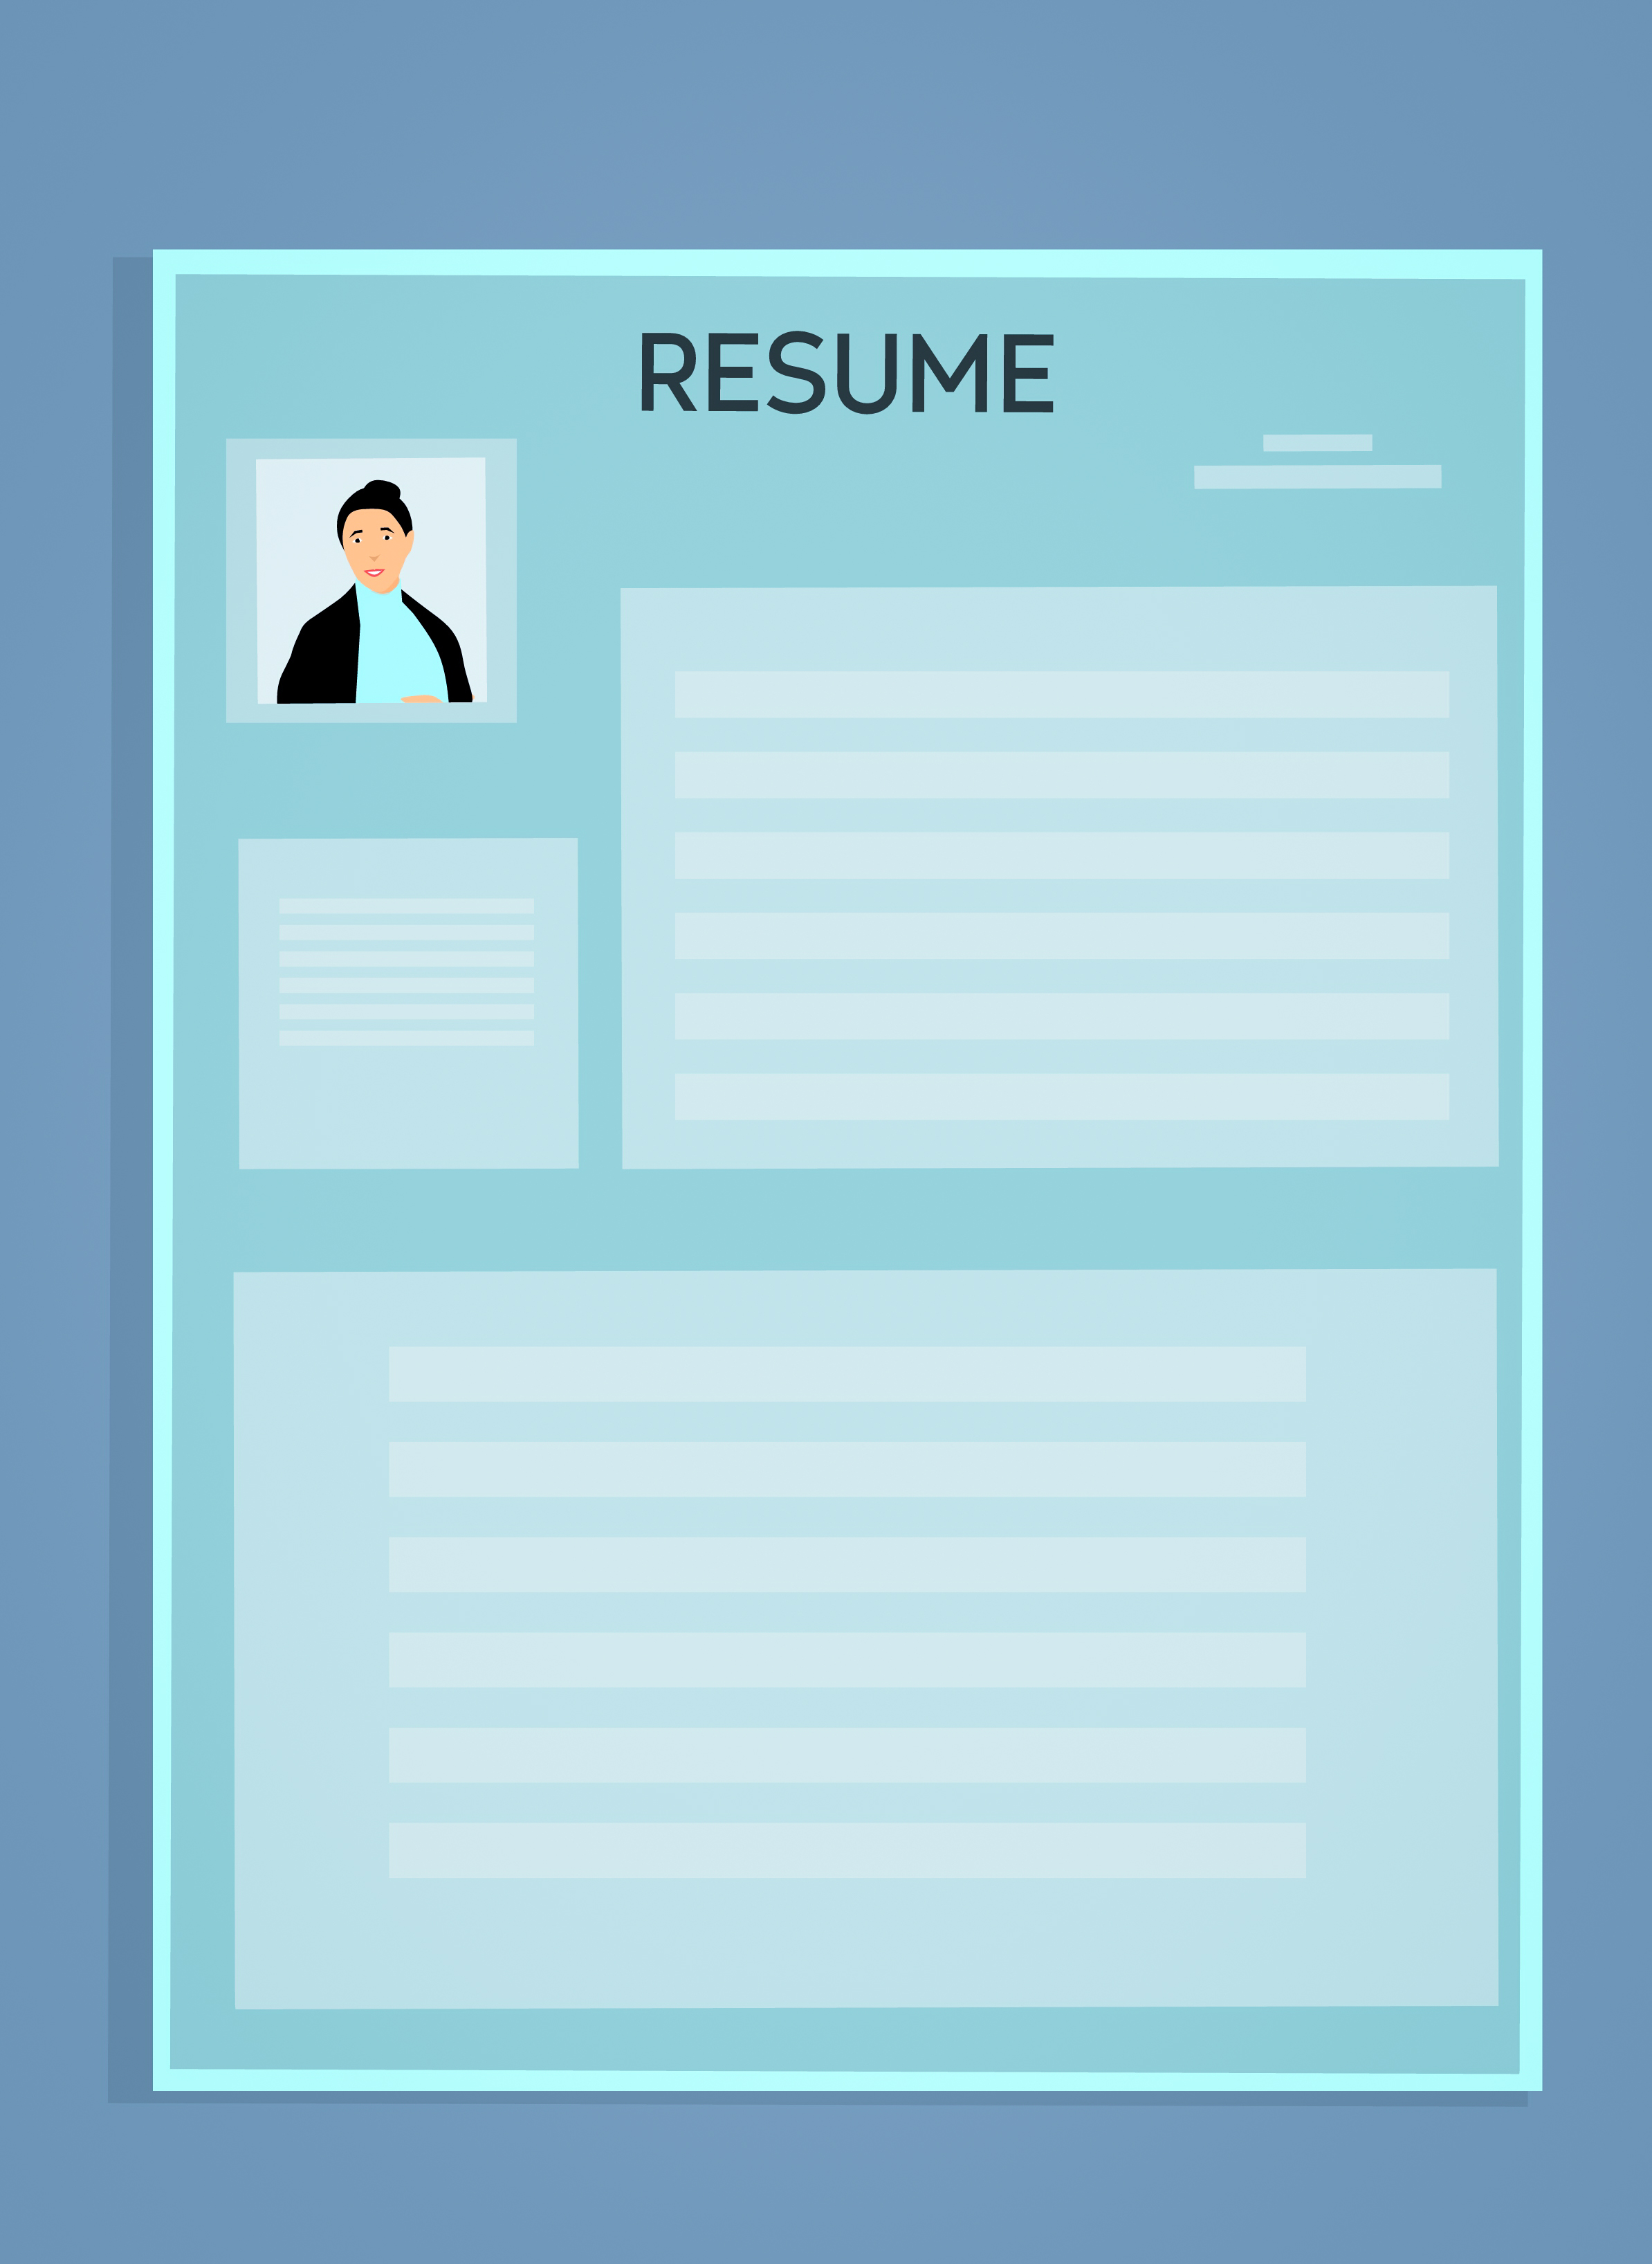
resume, cv, resume template, application, apply, business, charts, clean, corporate, document, employ, employee, employer, employment, experience, finance, graphs, header, hiring, interview, job, layout, light, office, paper, paragraph, print, seek, template, text, work, blue, font, product, line, material, website, brand, media, number, screenshot, diagram